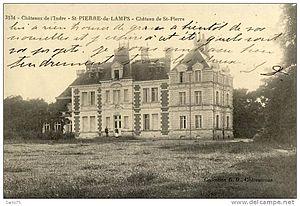
Ancienne carte postale du château de Saint-Pierre de Lamps dans l'Indre
Saint-Pierre-de-Lamps est une ancienne commune française située dans le département de l'Indre en région Centre-Val de Loire, devenue le 1ᵉʳ janvier 2019, une commune déléguée au sein de la commune nouvelle de Levroux.